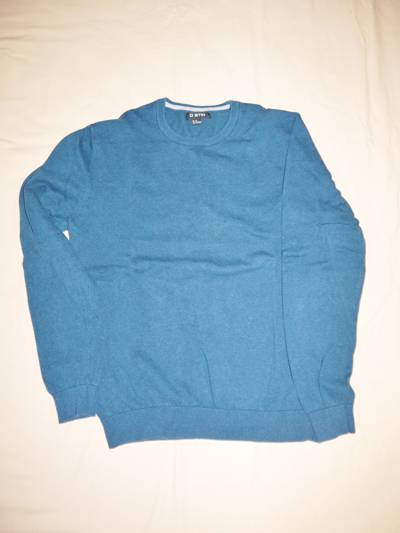
Waste category: clothes